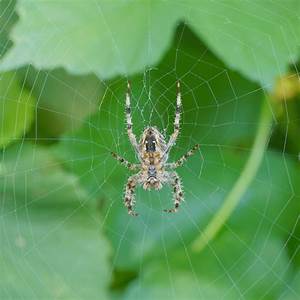
Label: ragno